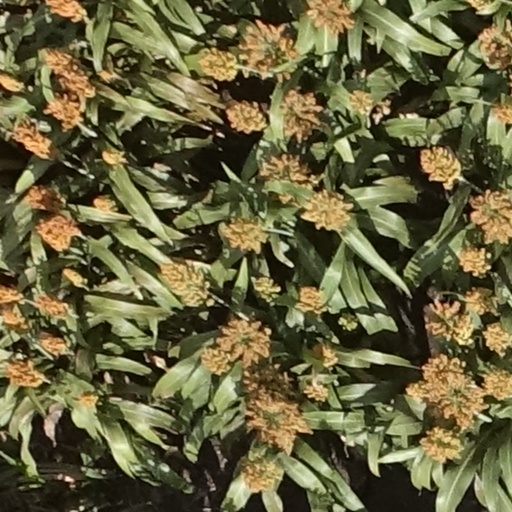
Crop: sorghum